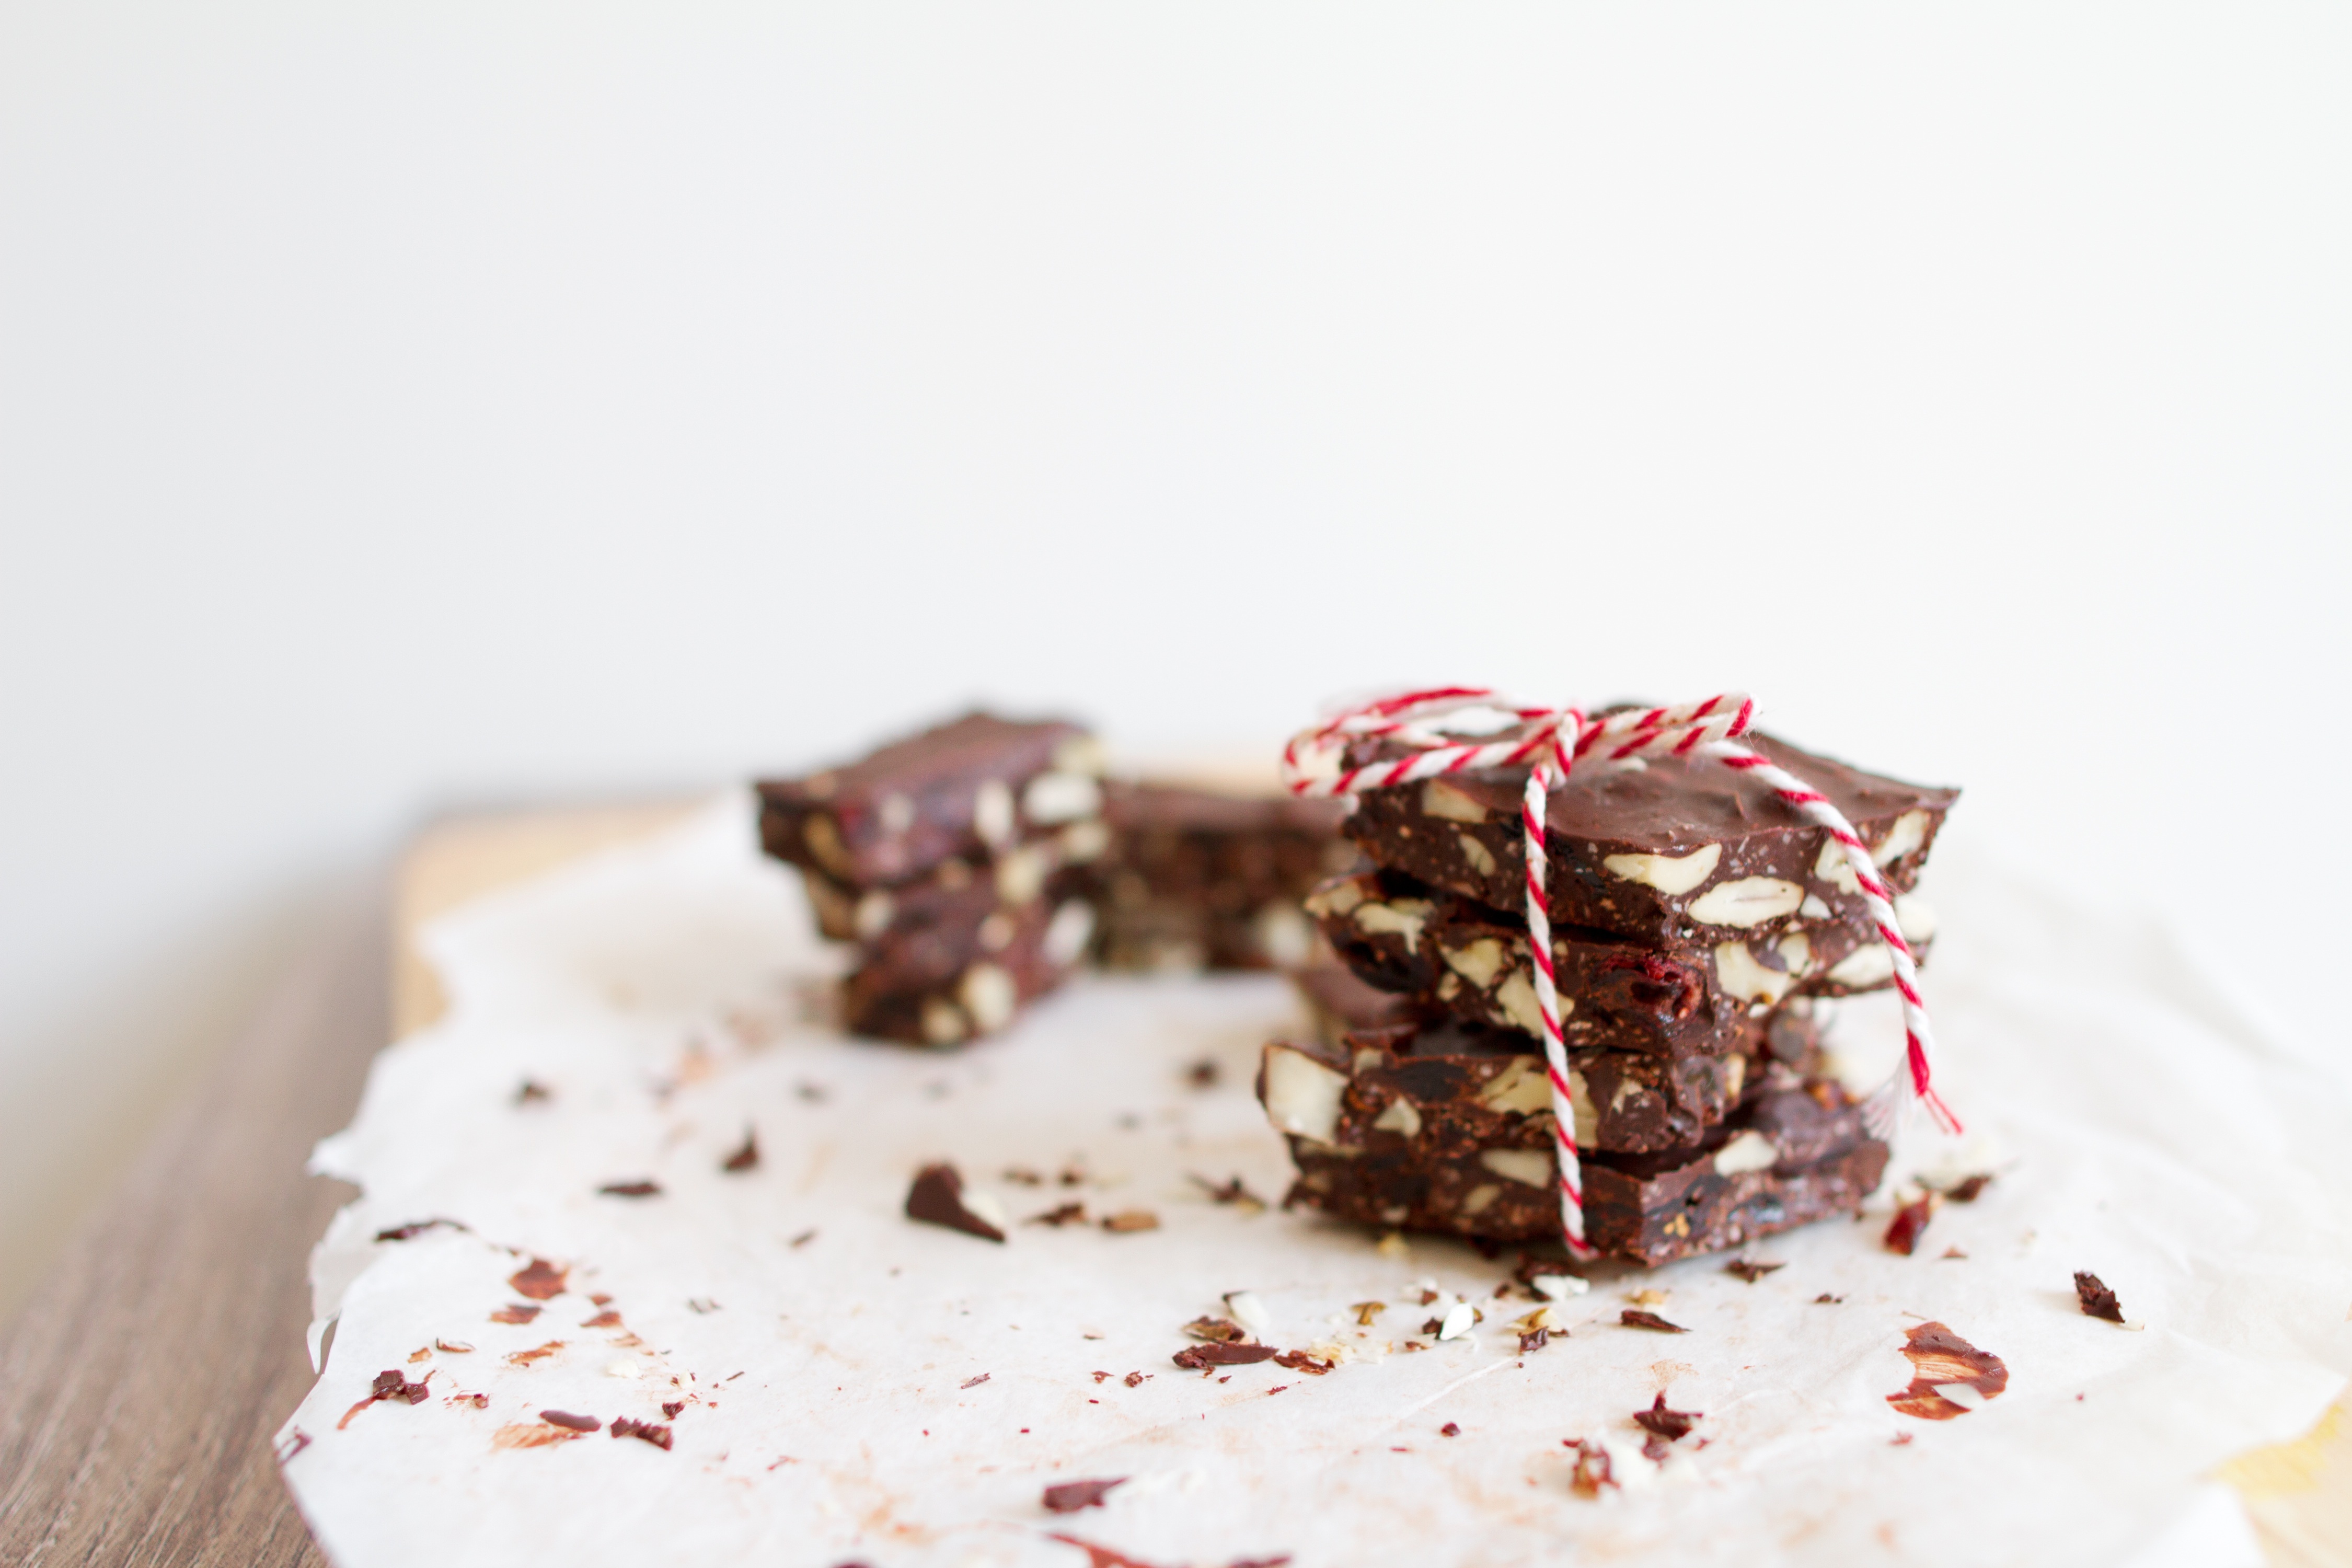
string, dark, dish, food, produce, brown, chocolate, milk, gourmet, dessert, cuisine, cream, delicious, homemade, fudge, chocolate cake, calories, gifts, coconut, nuts, eating, sugar, treats, sweets, tasty, snacks, piece, candy, diet, almonds, yummy, flavor, home made, snack food, chocolate brownie